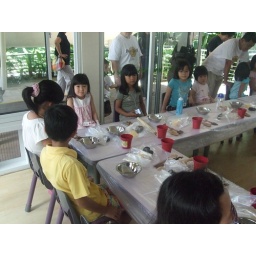
baking a cake in the pot workshop